2nd State Duma

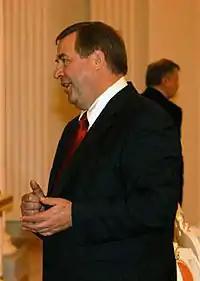
Gennadiy Seleznyov – Chairman of the State Duma on the 2nd convocation.

The State Duma of the Federal Assembly of the Russian Federation of the 2nd convocation is a former convocation of the State Duma, Lower House of the Russian Parliament. The 2nd convocation meets at the State Duma building in Moscow, worked from December 17, 1995 – December 19, 1999.